Moran Mazor

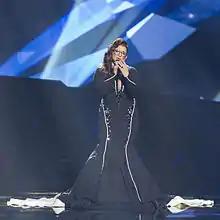
Moran Mazor at Eurovision 2013

Moran Mazor (born 17 May 1991) is an Israeli singer. Mazor rose to fame as the winner of the first series of the Israeli reality show "Eyal Golan is Calling You" in 2011.